The Red String

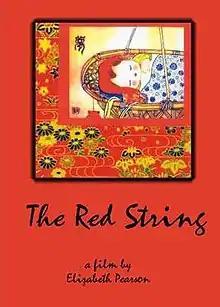
DVD cover

The Red String is a 2004 documentary film about four adopted Chinese girls and their single mother parents. It was directed by Elizabeth Pearson.